Orchestra Iowa

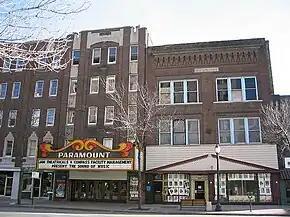
Paramount Theatre

Orchestra Iowa became the orchestra for the Cedar Rapids Opera Theatre in 2009. The Opus Concert Café, which opened in 2011, provides a space for chamber concerts and other performances. With the 2012–2013 season they began a collaboration with Ballet Quad Cities. They perform with the ballet at both the Paramount Theatre in Cedar Rapids, and at the ballet's main performance venue the Adler Theatre in Davenport, Iowa.